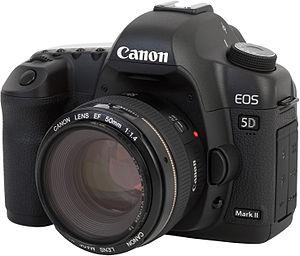
Le Canon EOS 5D Mark II est un appareil photographique reflex numérique à objectif interchangeable équipé d'un capteur 24 × 36 de 21 mégapixels, annoncé le 17 septembre 2008 et retiré du catalogue Canon japonais à la fin décembre 2012 puis du catalogue français à la mi-mars 2013.